Vigroids

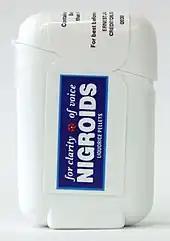
Plastic dispenser containing Nigroids liquorice pellets

Nigroids were invented by Ferris & Co. Ltd., manufacturing chemists of Bristol, England, in 1900. The company promoted them with the slogan: